Sarkhej Roza

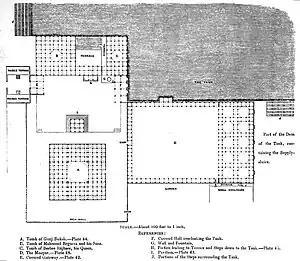

The architecture of the complex is credited to Azam and Muazzam Khan; two Persian brothers who are buried in the tomb near Vasna, Ahmedabad. The complex was originally spread over , surrounded by elaborate gardens on all sides. Over time, human settlements came around it, eating into the gardens and reducing the area to .